Vineyard Church (Dresden)

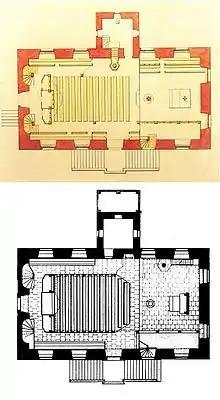
Floor plans 1820 (top) and 1950 (bottom). The extension of the sacristy, the relocation of its entrance and the new location of the pulpit are recognizable.

The church interior measures about 20 by 10 meters and is eight meters high. Including the crypt vault, the height of the church is 9.90, the width including outer walls is 21.8, and the depth with outer walls is 12.6 meters. The floor is covered with sandstone slabs, the altar is raised by one step. The twelve tall windows are closed in the segmental arch and framed by sandstone walls. They were modeled after the destroyed original windows and donated to the church during the restoration in the 1990s. Two windows made of tinted glass, inserted at the turn of the century on the east side, were not preserved in the 1990s and were not reconstructed. The flat ceiling is decorated with simple stucco moldings.